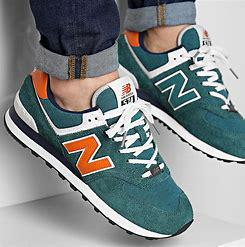
Brand: New
Model: Balance Lifestyle